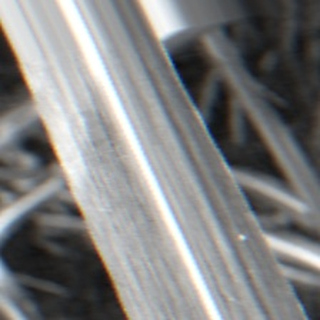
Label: sugarcane_bacterial_blight